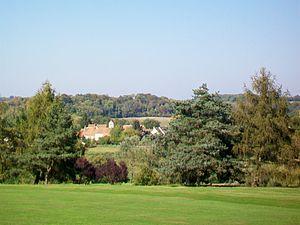
Vue sur le Plessis-Luzarches.
Le Plessis-Luzarches est une commune française située dans le département du Val-d'Oise en région Île-de-France. Le village est situé dans la vallée de l'Ysieux, à environ 30 km au nord de Paris.